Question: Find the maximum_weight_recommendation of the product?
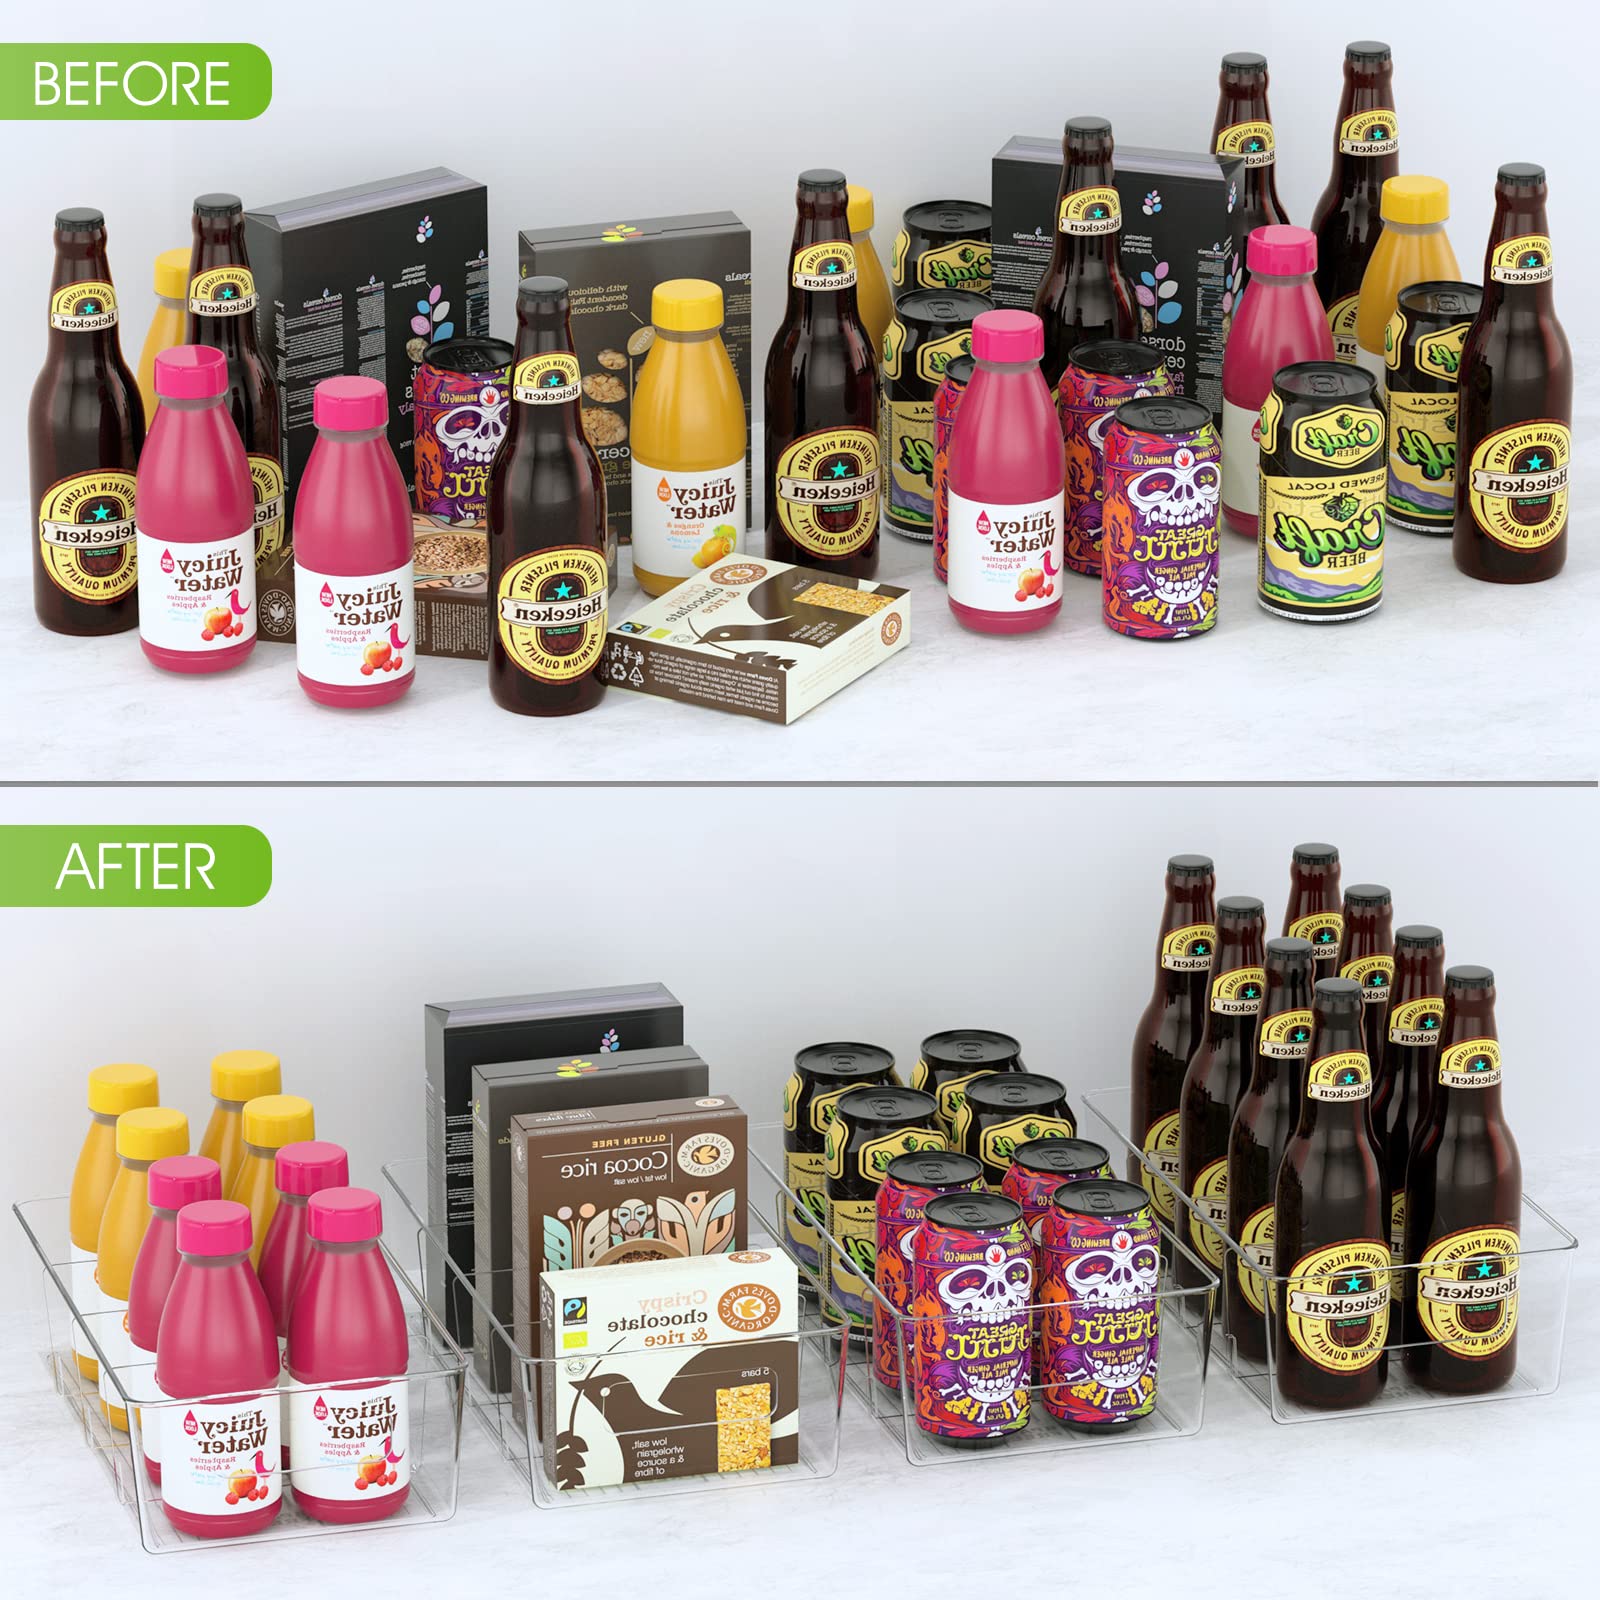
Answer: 1188.0 ton